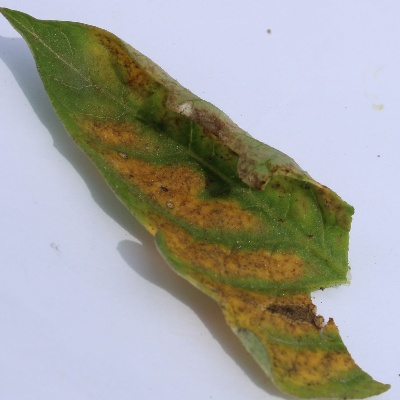
Crop: Tomato
Condition: septoria leaf spot